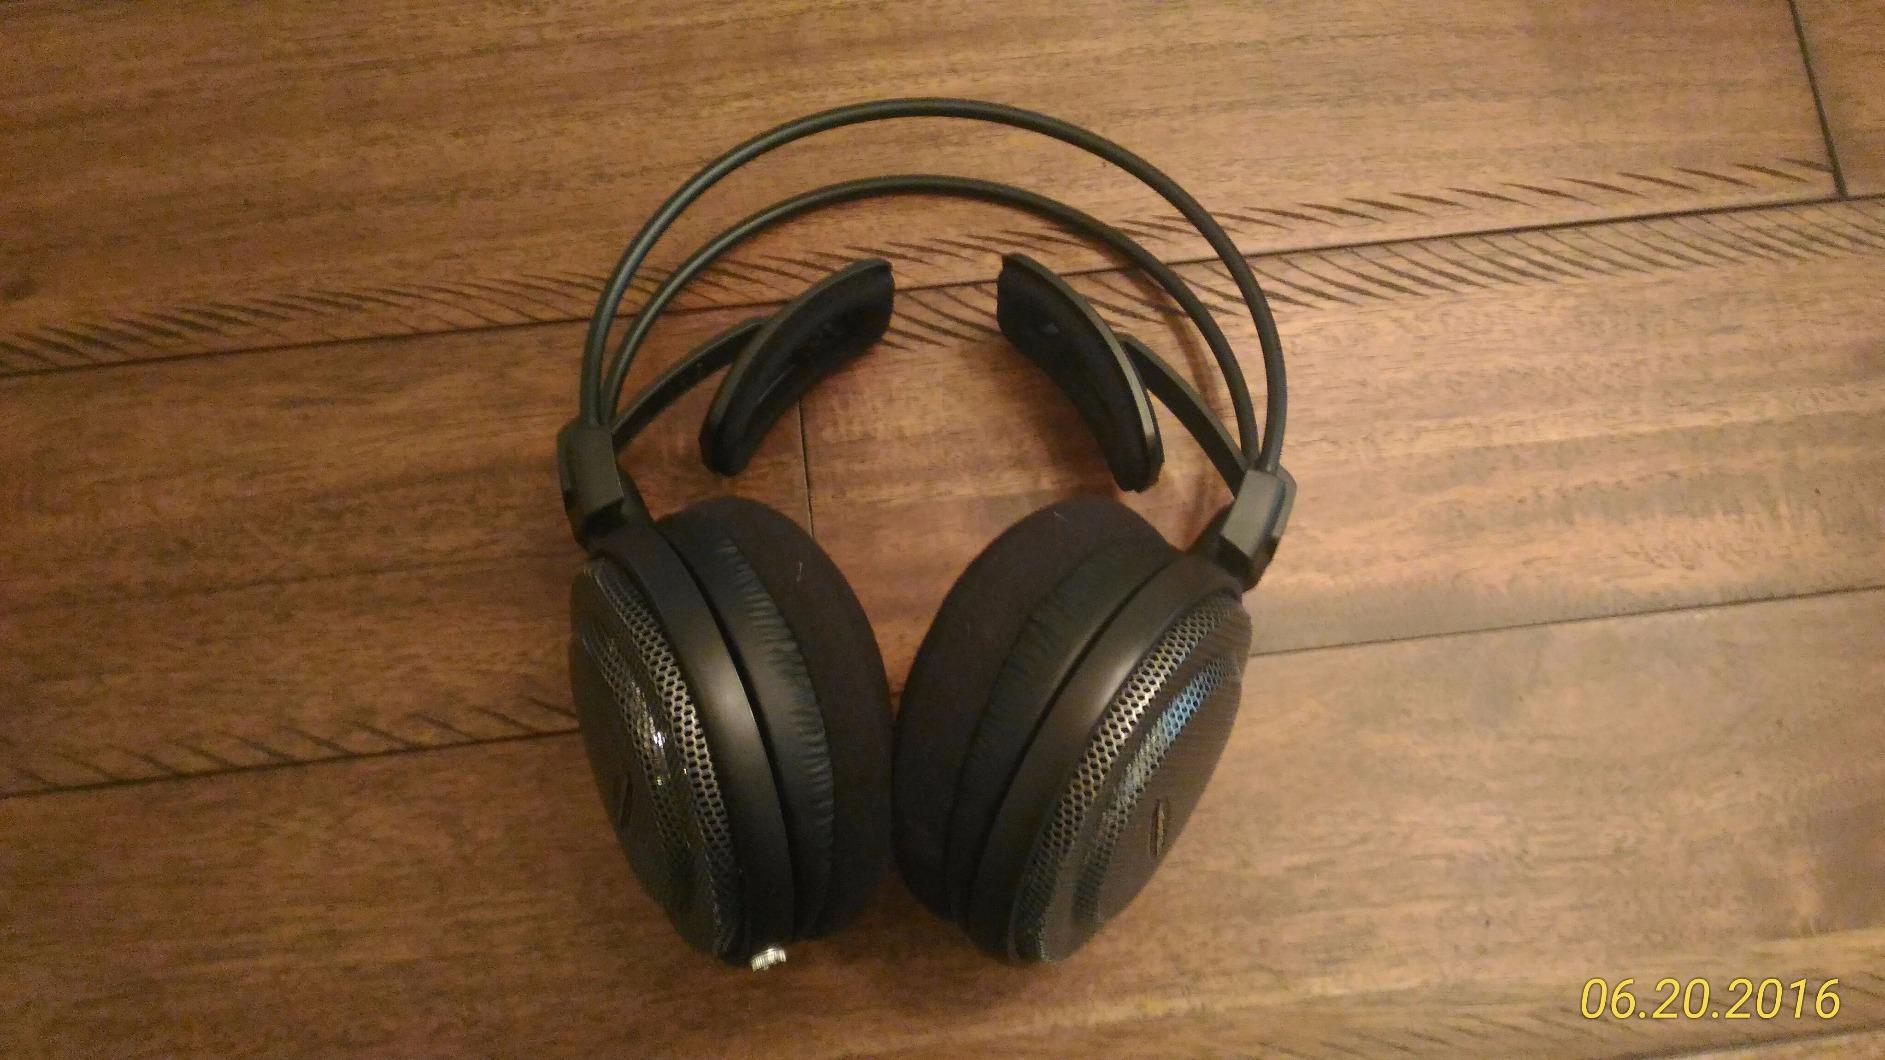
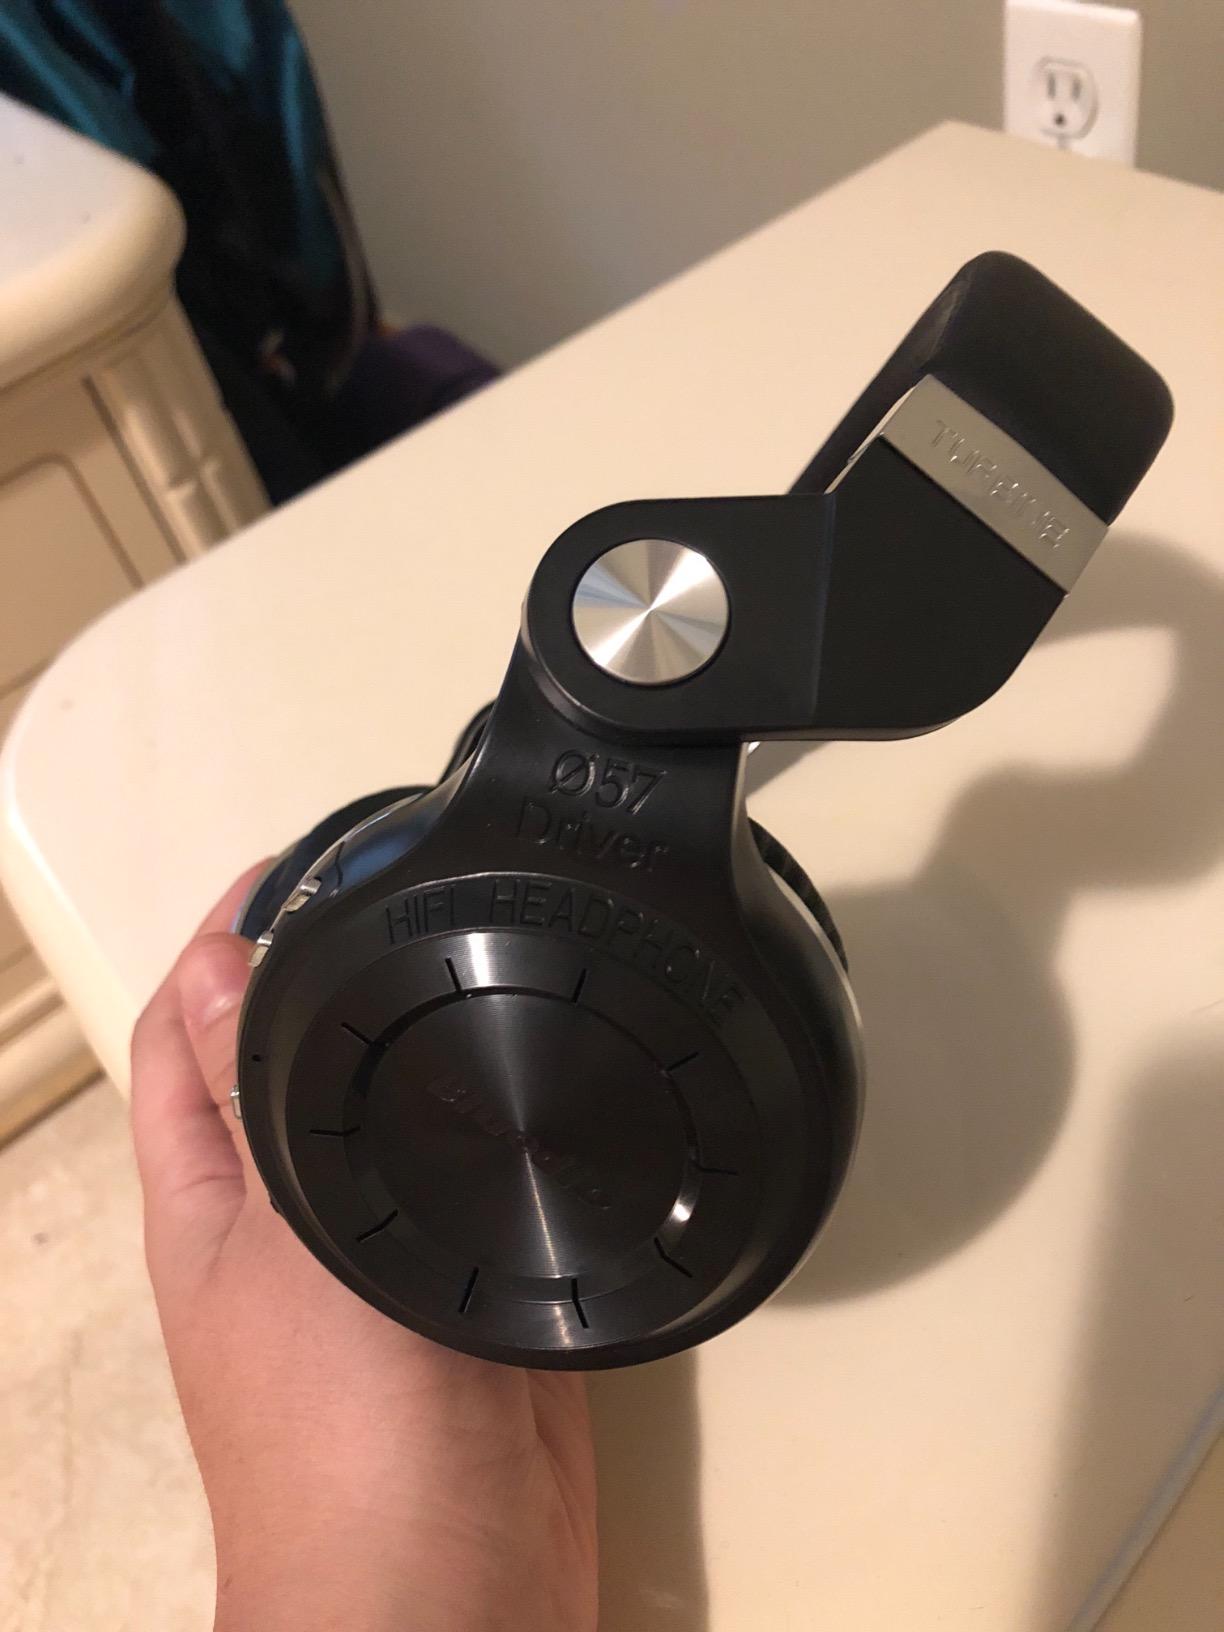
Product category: headphones
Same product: no